List of Everton F.C. managers

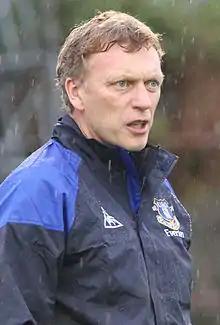
David Moyes (pictured in 2011) has served Everton manager since January 2025, having previously served from 2002 to 2013.

Alexander Nisbet was the club secretary, before William Edward Barclay became the club secretary for Everton's first season in the newly founded Football League but was replaced the following season by Dick Molyneux. Molyneux brought the first title to the club, winning the First Division in the 1890–91 season. He managed the club for eleven seasons before being replaced in 1901 by William C. Cuff who brought further success in the shape of another League title in the 1914–15 season and the club's first FA Cup, a 1–0 victory over Newcastle United at Crystal Palace. Between the First and Second World Wars, the club enjoyed its first prolonged period of success under the guidance of Thomas H. McIntosh. Despite relegation to the Second Division in the 1928–29 season, he led the team to back-to-back Second and First Division championships in 1931 and 1932, the 1933 FA Cup and two successful appearances in the Charity Shield. A fifth league title was secured in 1938–39 while the club was managed by Theo Kelly, while in 1946 Kelly was appointed as the club's first manager after the succession of secretaries and senior coaches who were responsible for team selection.